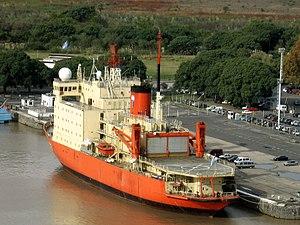
Le ARA Almirante Irízar est un brise-glace et navire de recherche de la Marine argentine. Il a été construit en 1977 aux chantiers navals Wärtsilä à Helsinki en Finlande. Le 15 décembre 1978, il a été remis à la République argentine et a reçu le pavillon national. Depuis lors, il a participé, année après année, à la campagne antarctique estivale, approvisionnant les bases antarctiques argentines et d’autres pays de l’Antarctique argentine. En tant que navire amiral de la force navale antarctique, il s'agit du plus grand brise-glace de tout l'hémisphère sud. Il était en panne de réparation entre avril 2007 et octobre 2017 en raison d'un incendie survenu à son retour à la retour de la campagne antarctique de 2007.